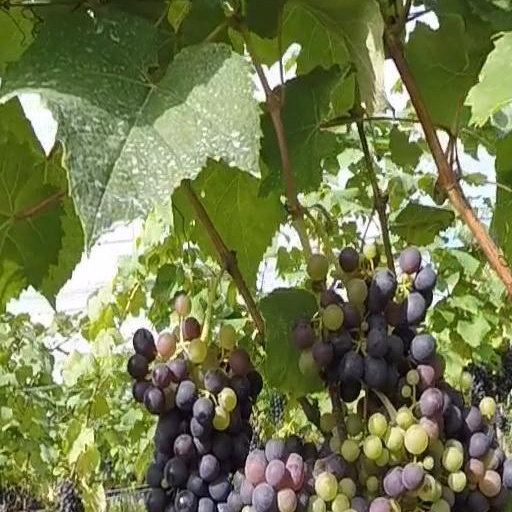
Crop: grape